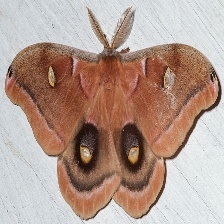
Species: POLYPHEMUS MOTH